Takayasuyama Station

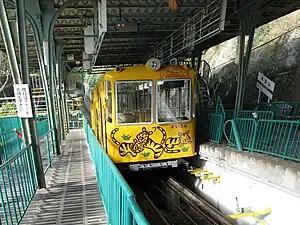
Takayasuyama Station

is a train station in Yao, Osaka Prefecture, Japan.